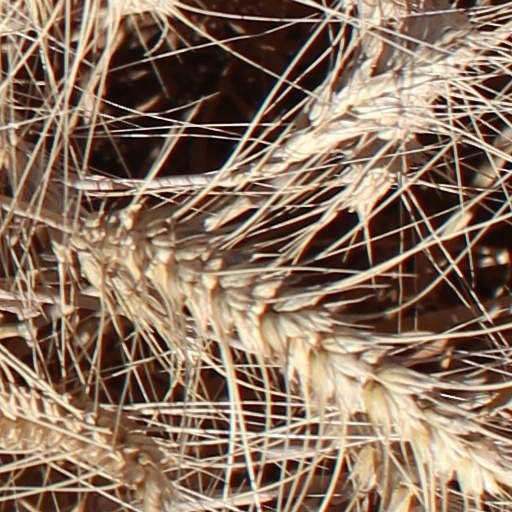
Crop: wheat